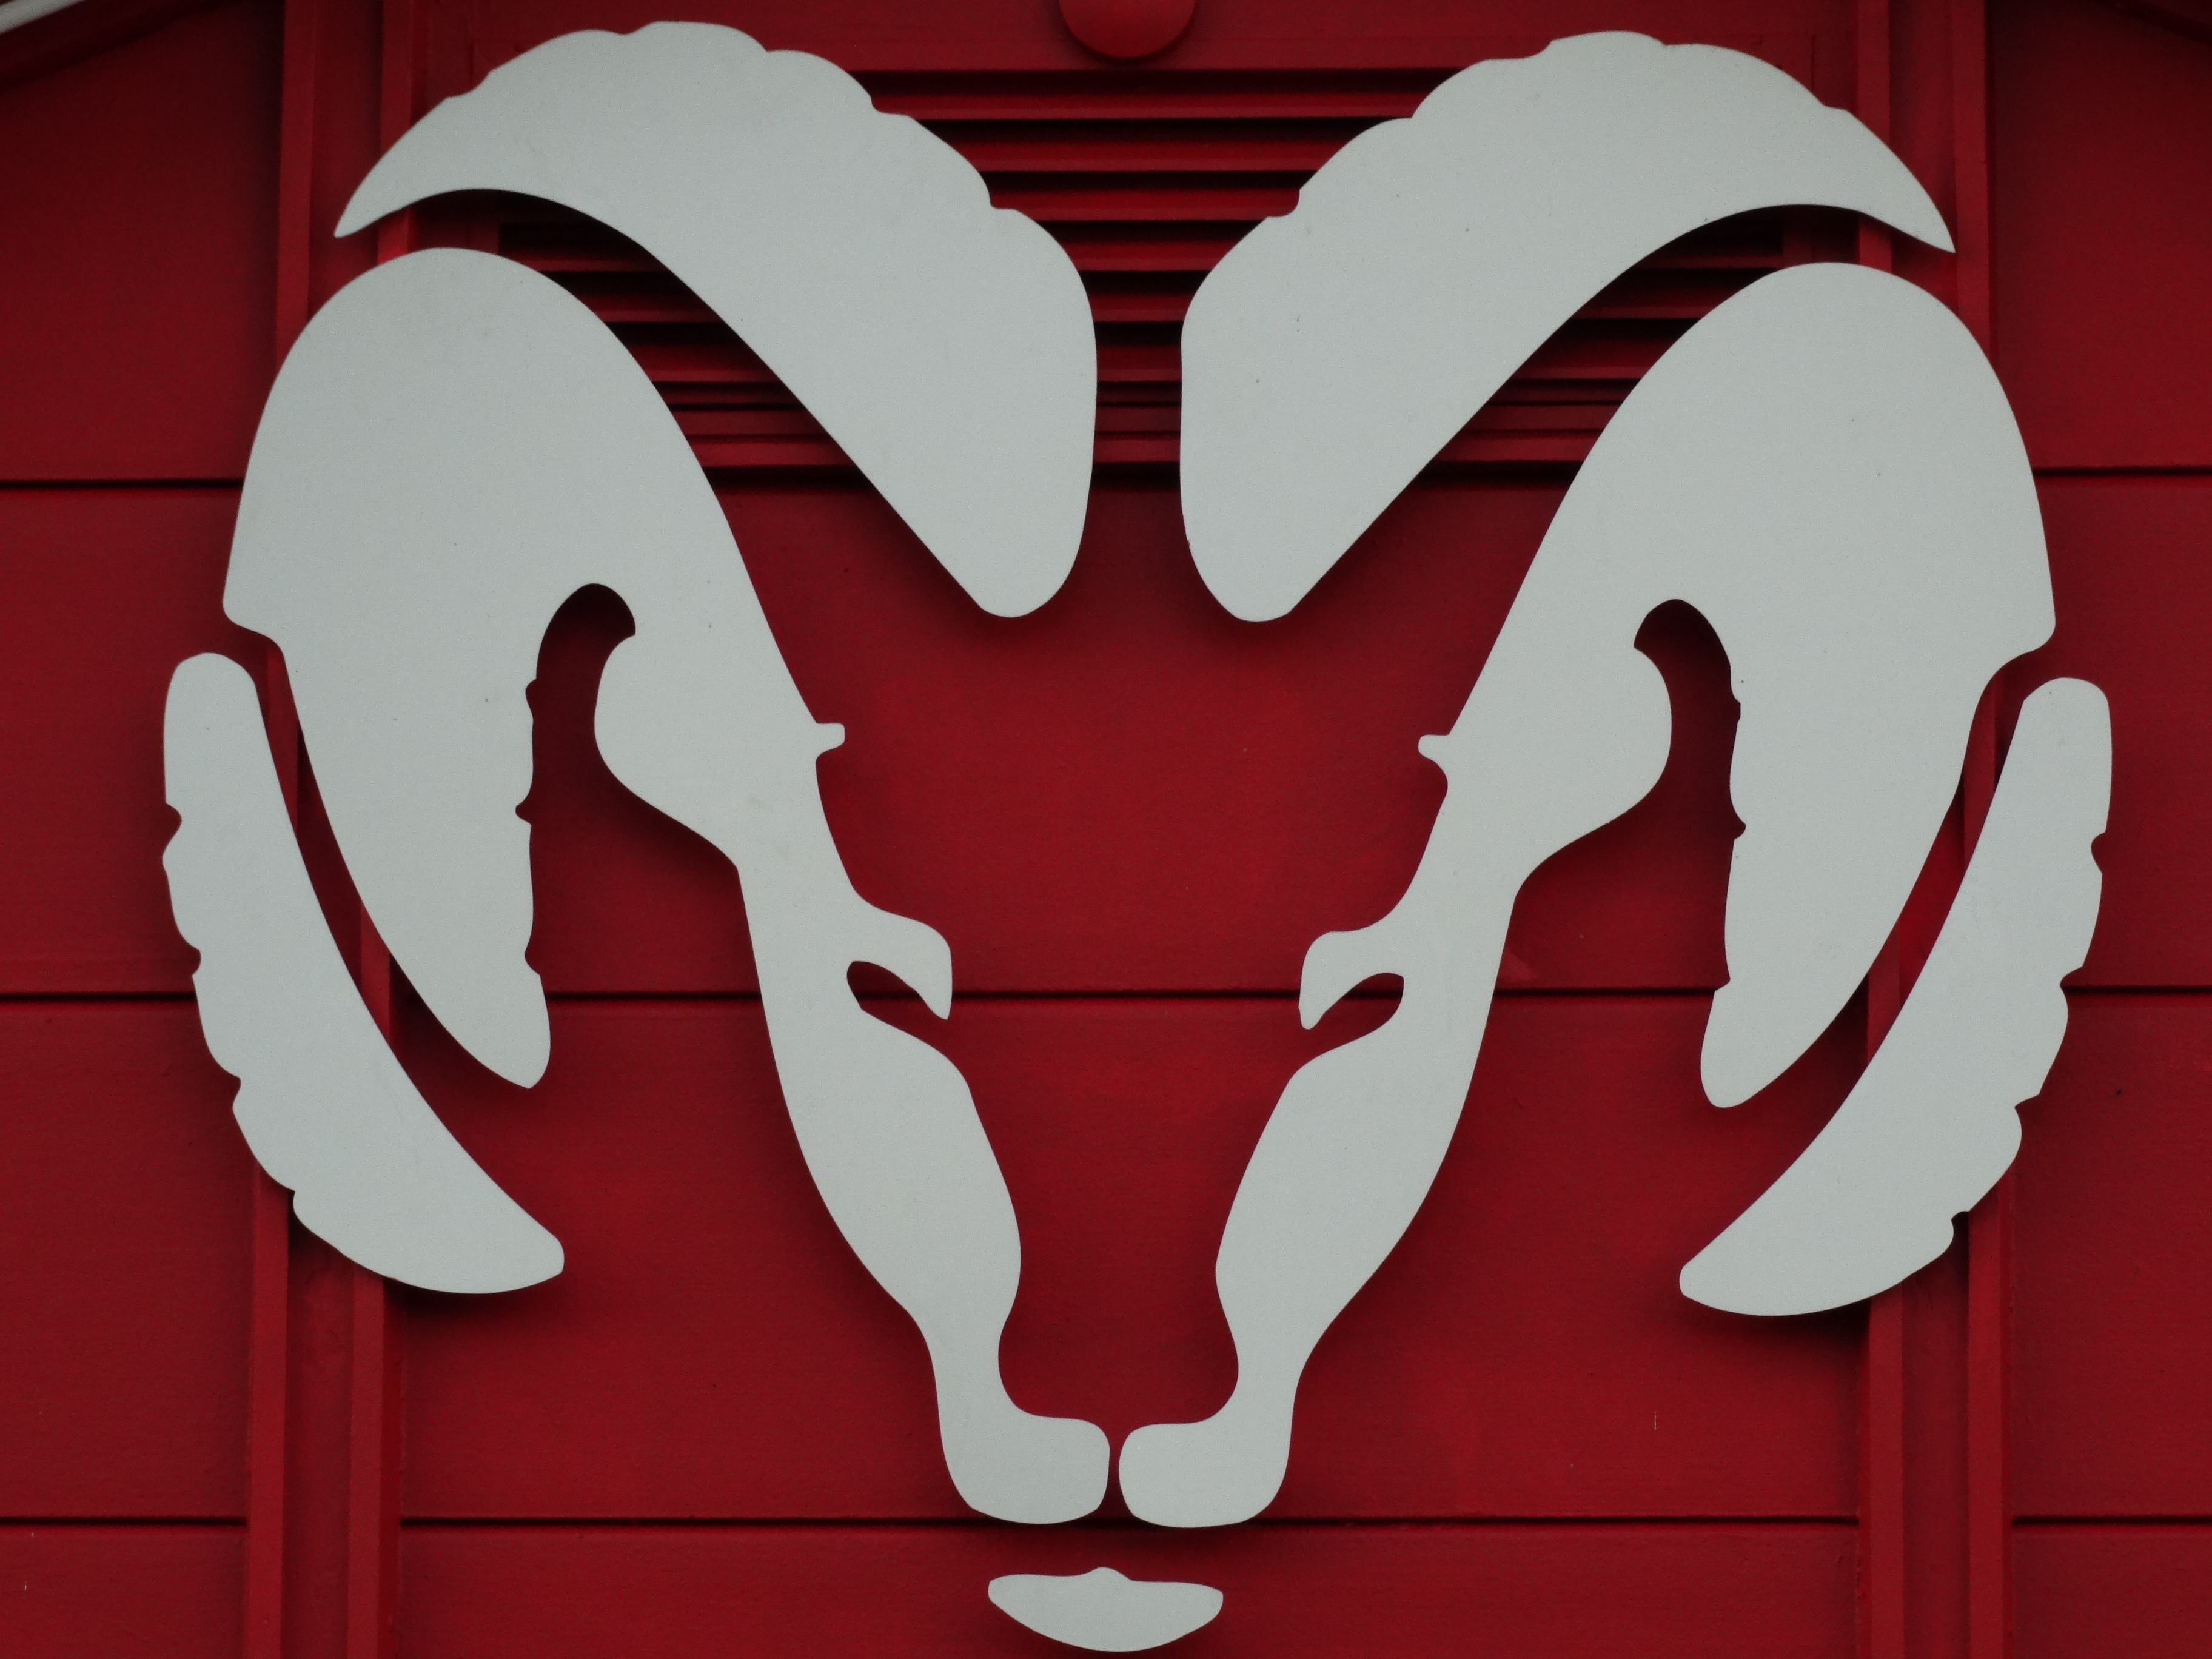
white, number, heart, red, symbol, pink, human body, font, illustration, logo, autos, organ, capricorn, valentine's day